Answer in natural language. Considering the relative positions, is Television to the left or right of blue colour armchair? Choose between the following options: right or left
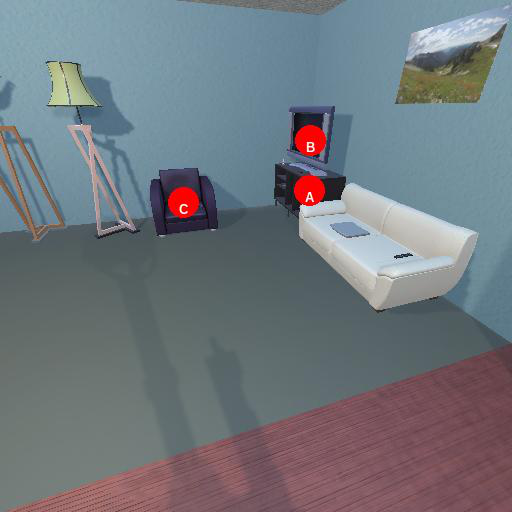
<answer>right</answer>